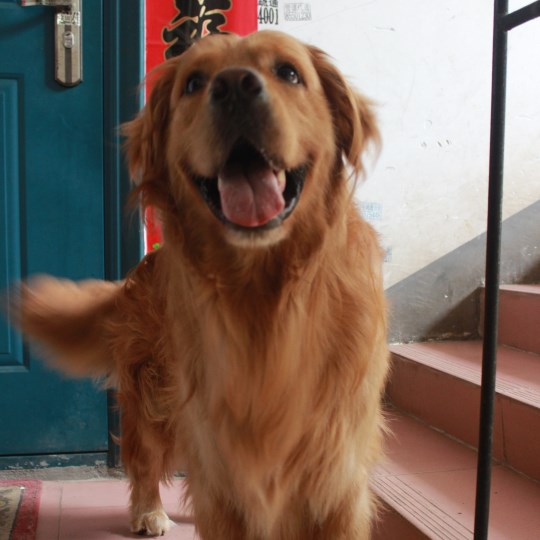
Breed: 5355-n000126-golden_retriever